Gulfstream III

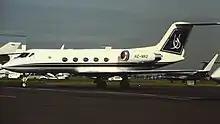
Gulfstream III in 1981

NOTE: United States Army C-20F and C-20J, United States Navy/United States Marine Corps C-20G, and United States Air Force C-20H aircraft are all Gulfstream IV variants